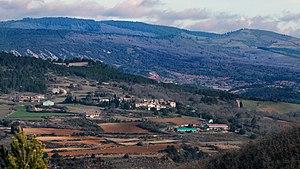
Le village en 2017
Cassaignes est une commune française située dans le département de l'Aude, en région Occitanie.